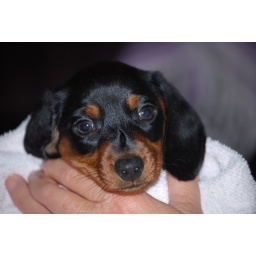
My mother swaddled Yoda up in a towel after his bath Saturday.